Six statues from the Church of St. Nicholas in Cheb

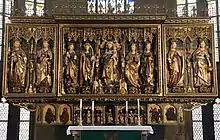
Altar - Zwickau Marienkirche

The continuous activity of the Cheb workshop, where the sculptures were created, is documented from the 1480s to the second decade of the 16th century. The typicality of the female heads and the proximity to high-quality Franconian models link this set of sculptures with the Master of the Madonna of Kamenná Street and the "Master of the Lamentation of Seeberg". Vykoukal suggests that the workshop employed sculptors trained in Nuremberg, and that the head carver of the workshop probably went through the workshop of Michael Wolgemut, who supplied the high altar for the Church of Our Lady in Zwickau in 1479.